Leland Stanford Mansion

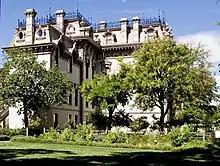
View from the mansion's gardens.

In 1900, Jane Stanford donated the home to the Roman Catholic Diocese of Sacramento for the benefit of California's children. It was given to the Sisters of Mercy who ran it as an orphanage named the Stanford and Lathrop Memorial Home for Friendless Children.